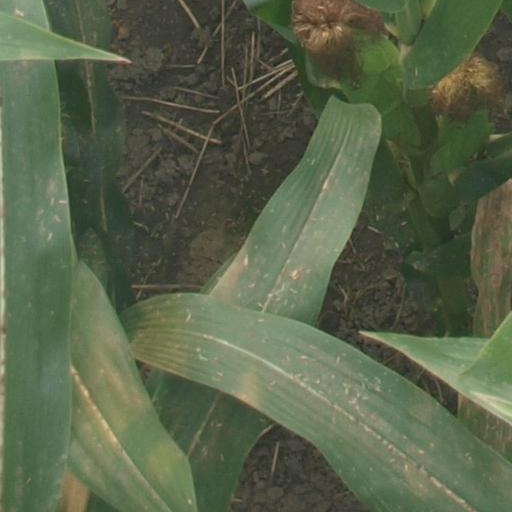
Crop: maize; corn